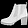
Label: Ankle boot